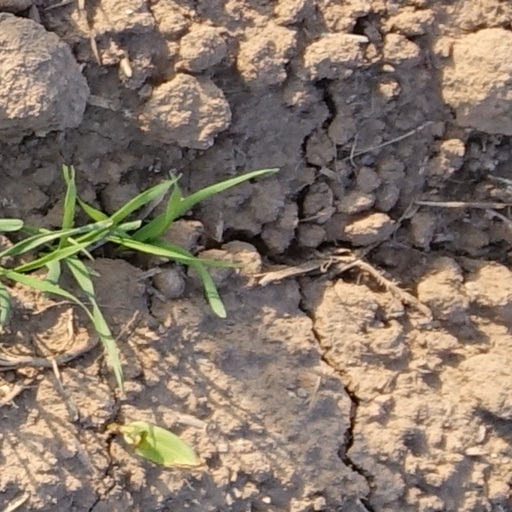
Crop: wheat